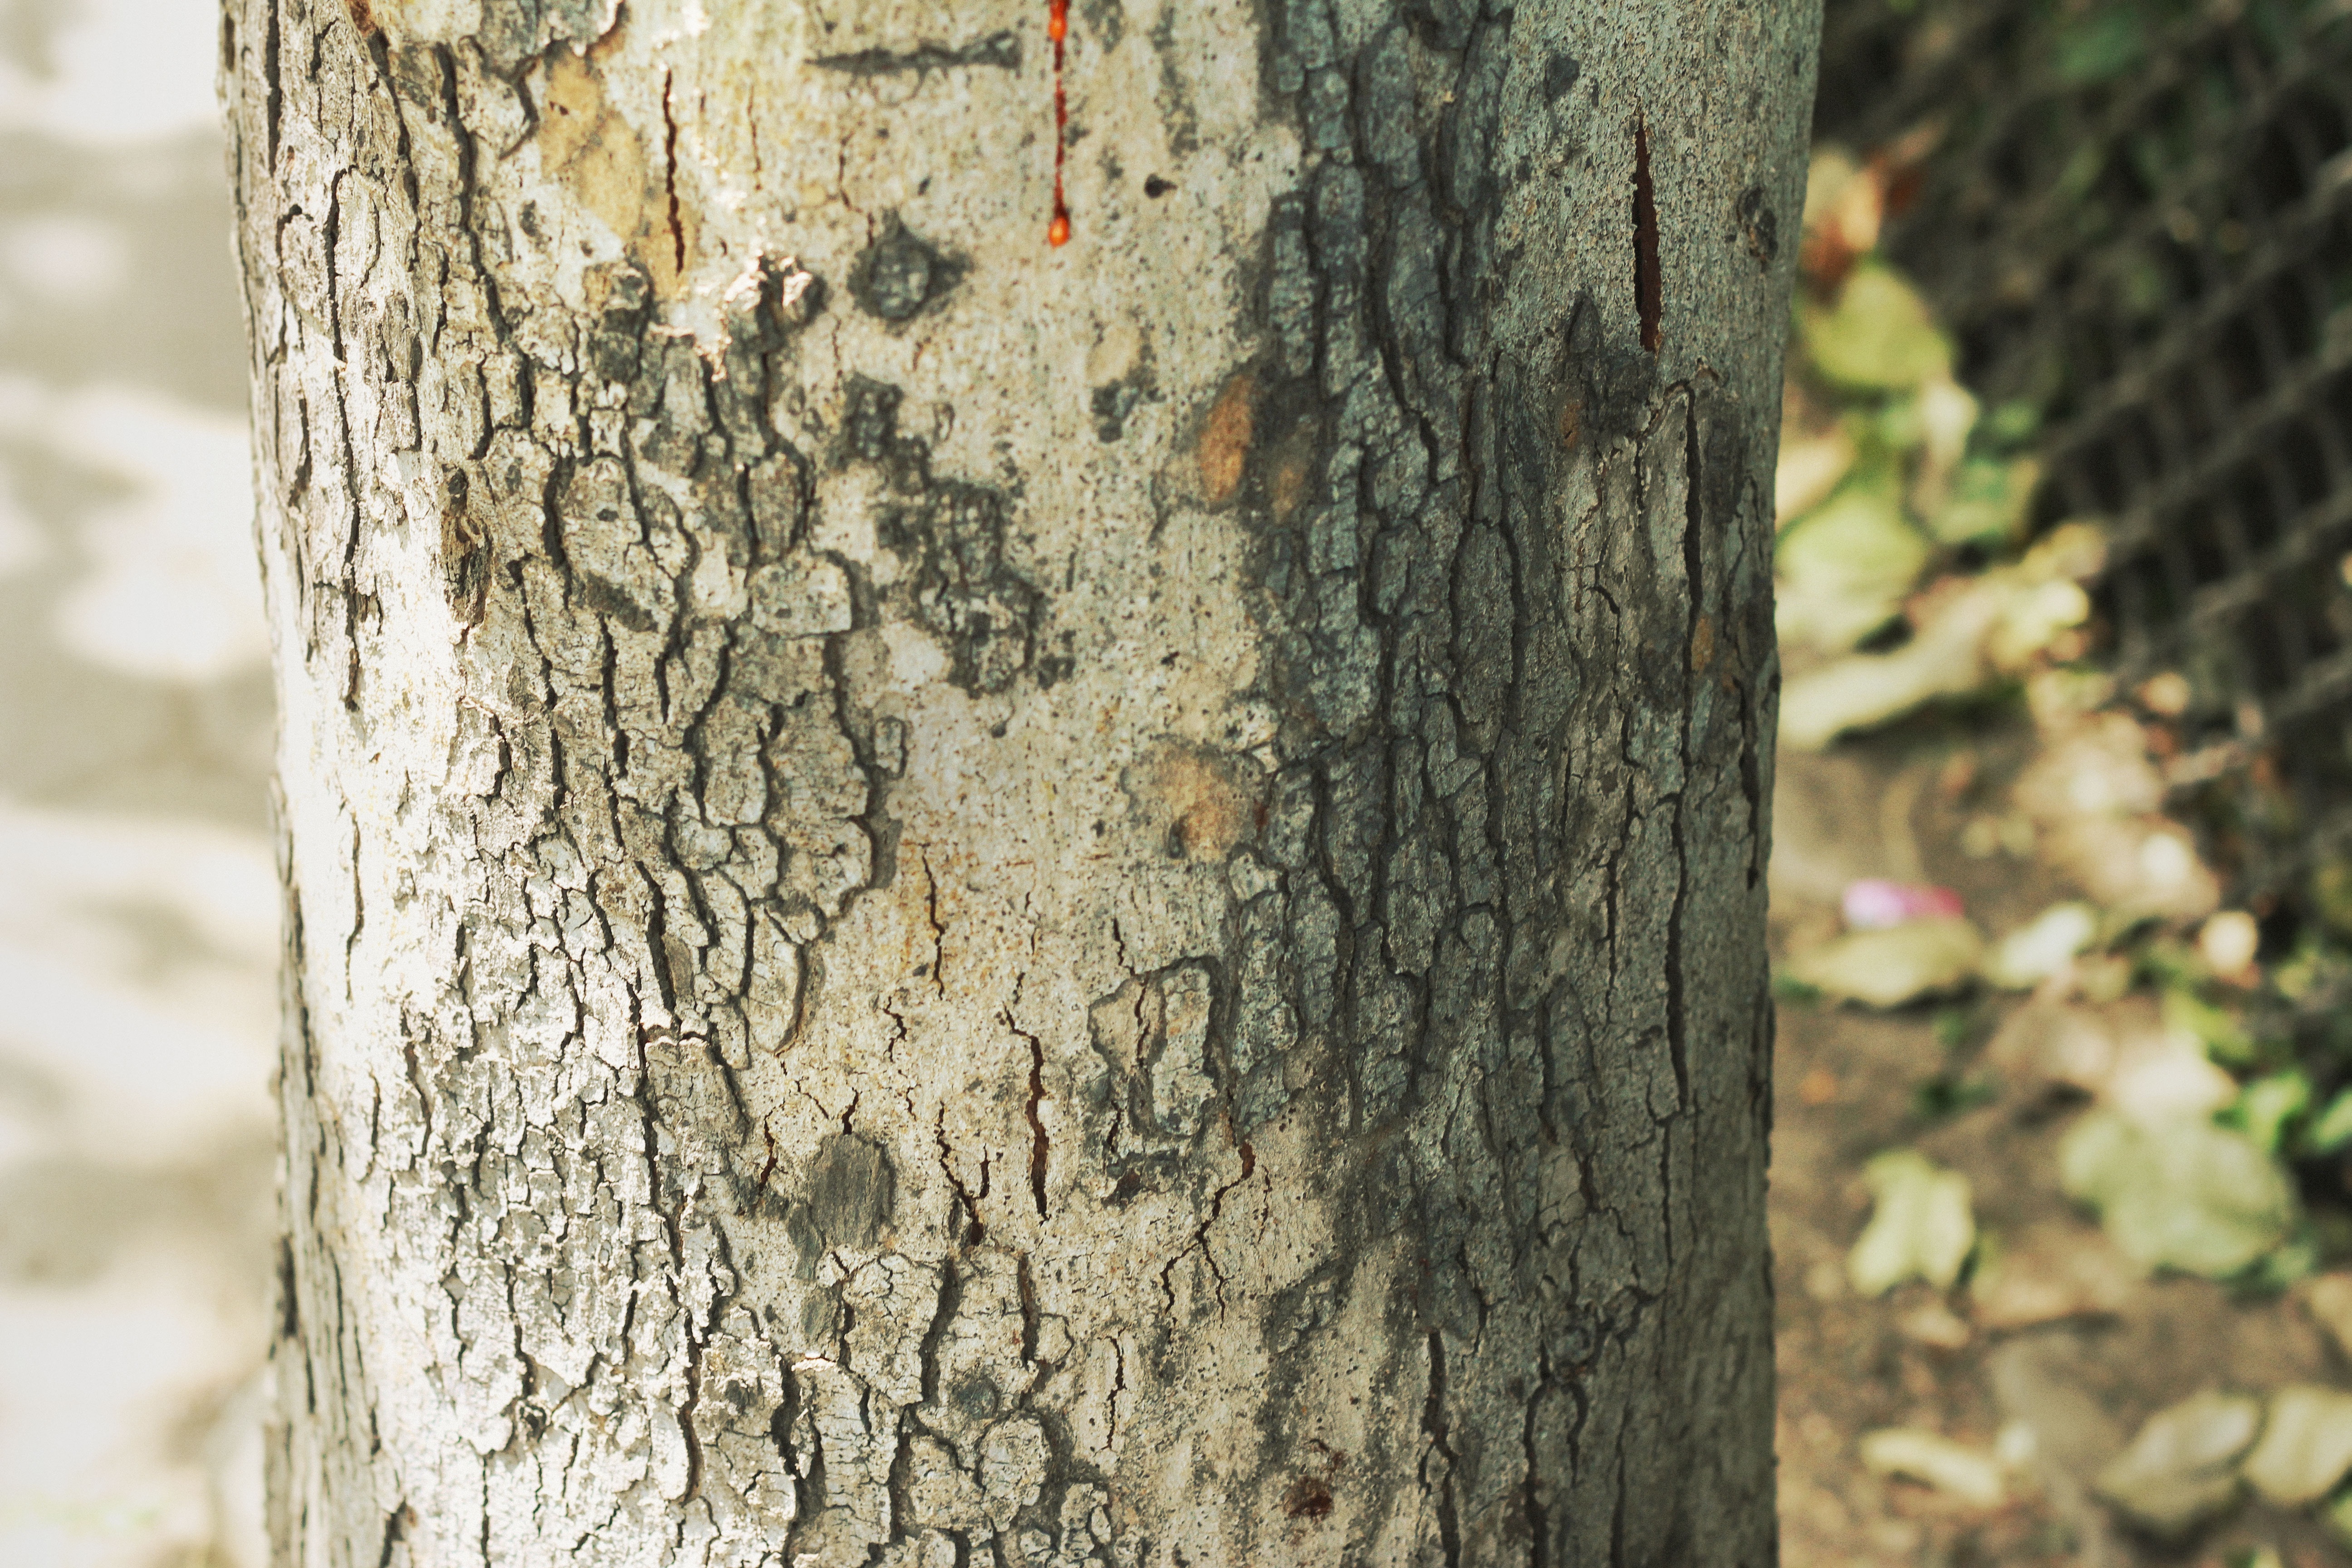
tree, nature, branch, plant, wood, leaf, trunk, birch, autumn, botany, season, fauna, twig, flowering plant, plant stem, woody plant, land plant